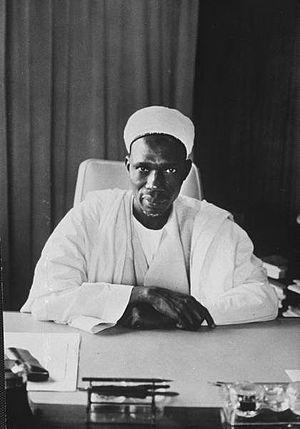
La reine Élisabeth II a été le chef de l'État de 32 royaumes du Commonwealth différents depuis 1952, aujourd'hui réduits au nombre de 16. La reine a eu 14 Premiers ministres britanniques différents, soit quatre de plus que la reine Victoria et a égalé le 24 juillet 2019 le record de George III. Elle a également eu 14 Premiers ministres néo-zélandais, 15 Premiers ministres australiens et 12 Premiers ministres canadiens. Au total Élisabeth II a eu 160 premiers ministres différents durant son règne.